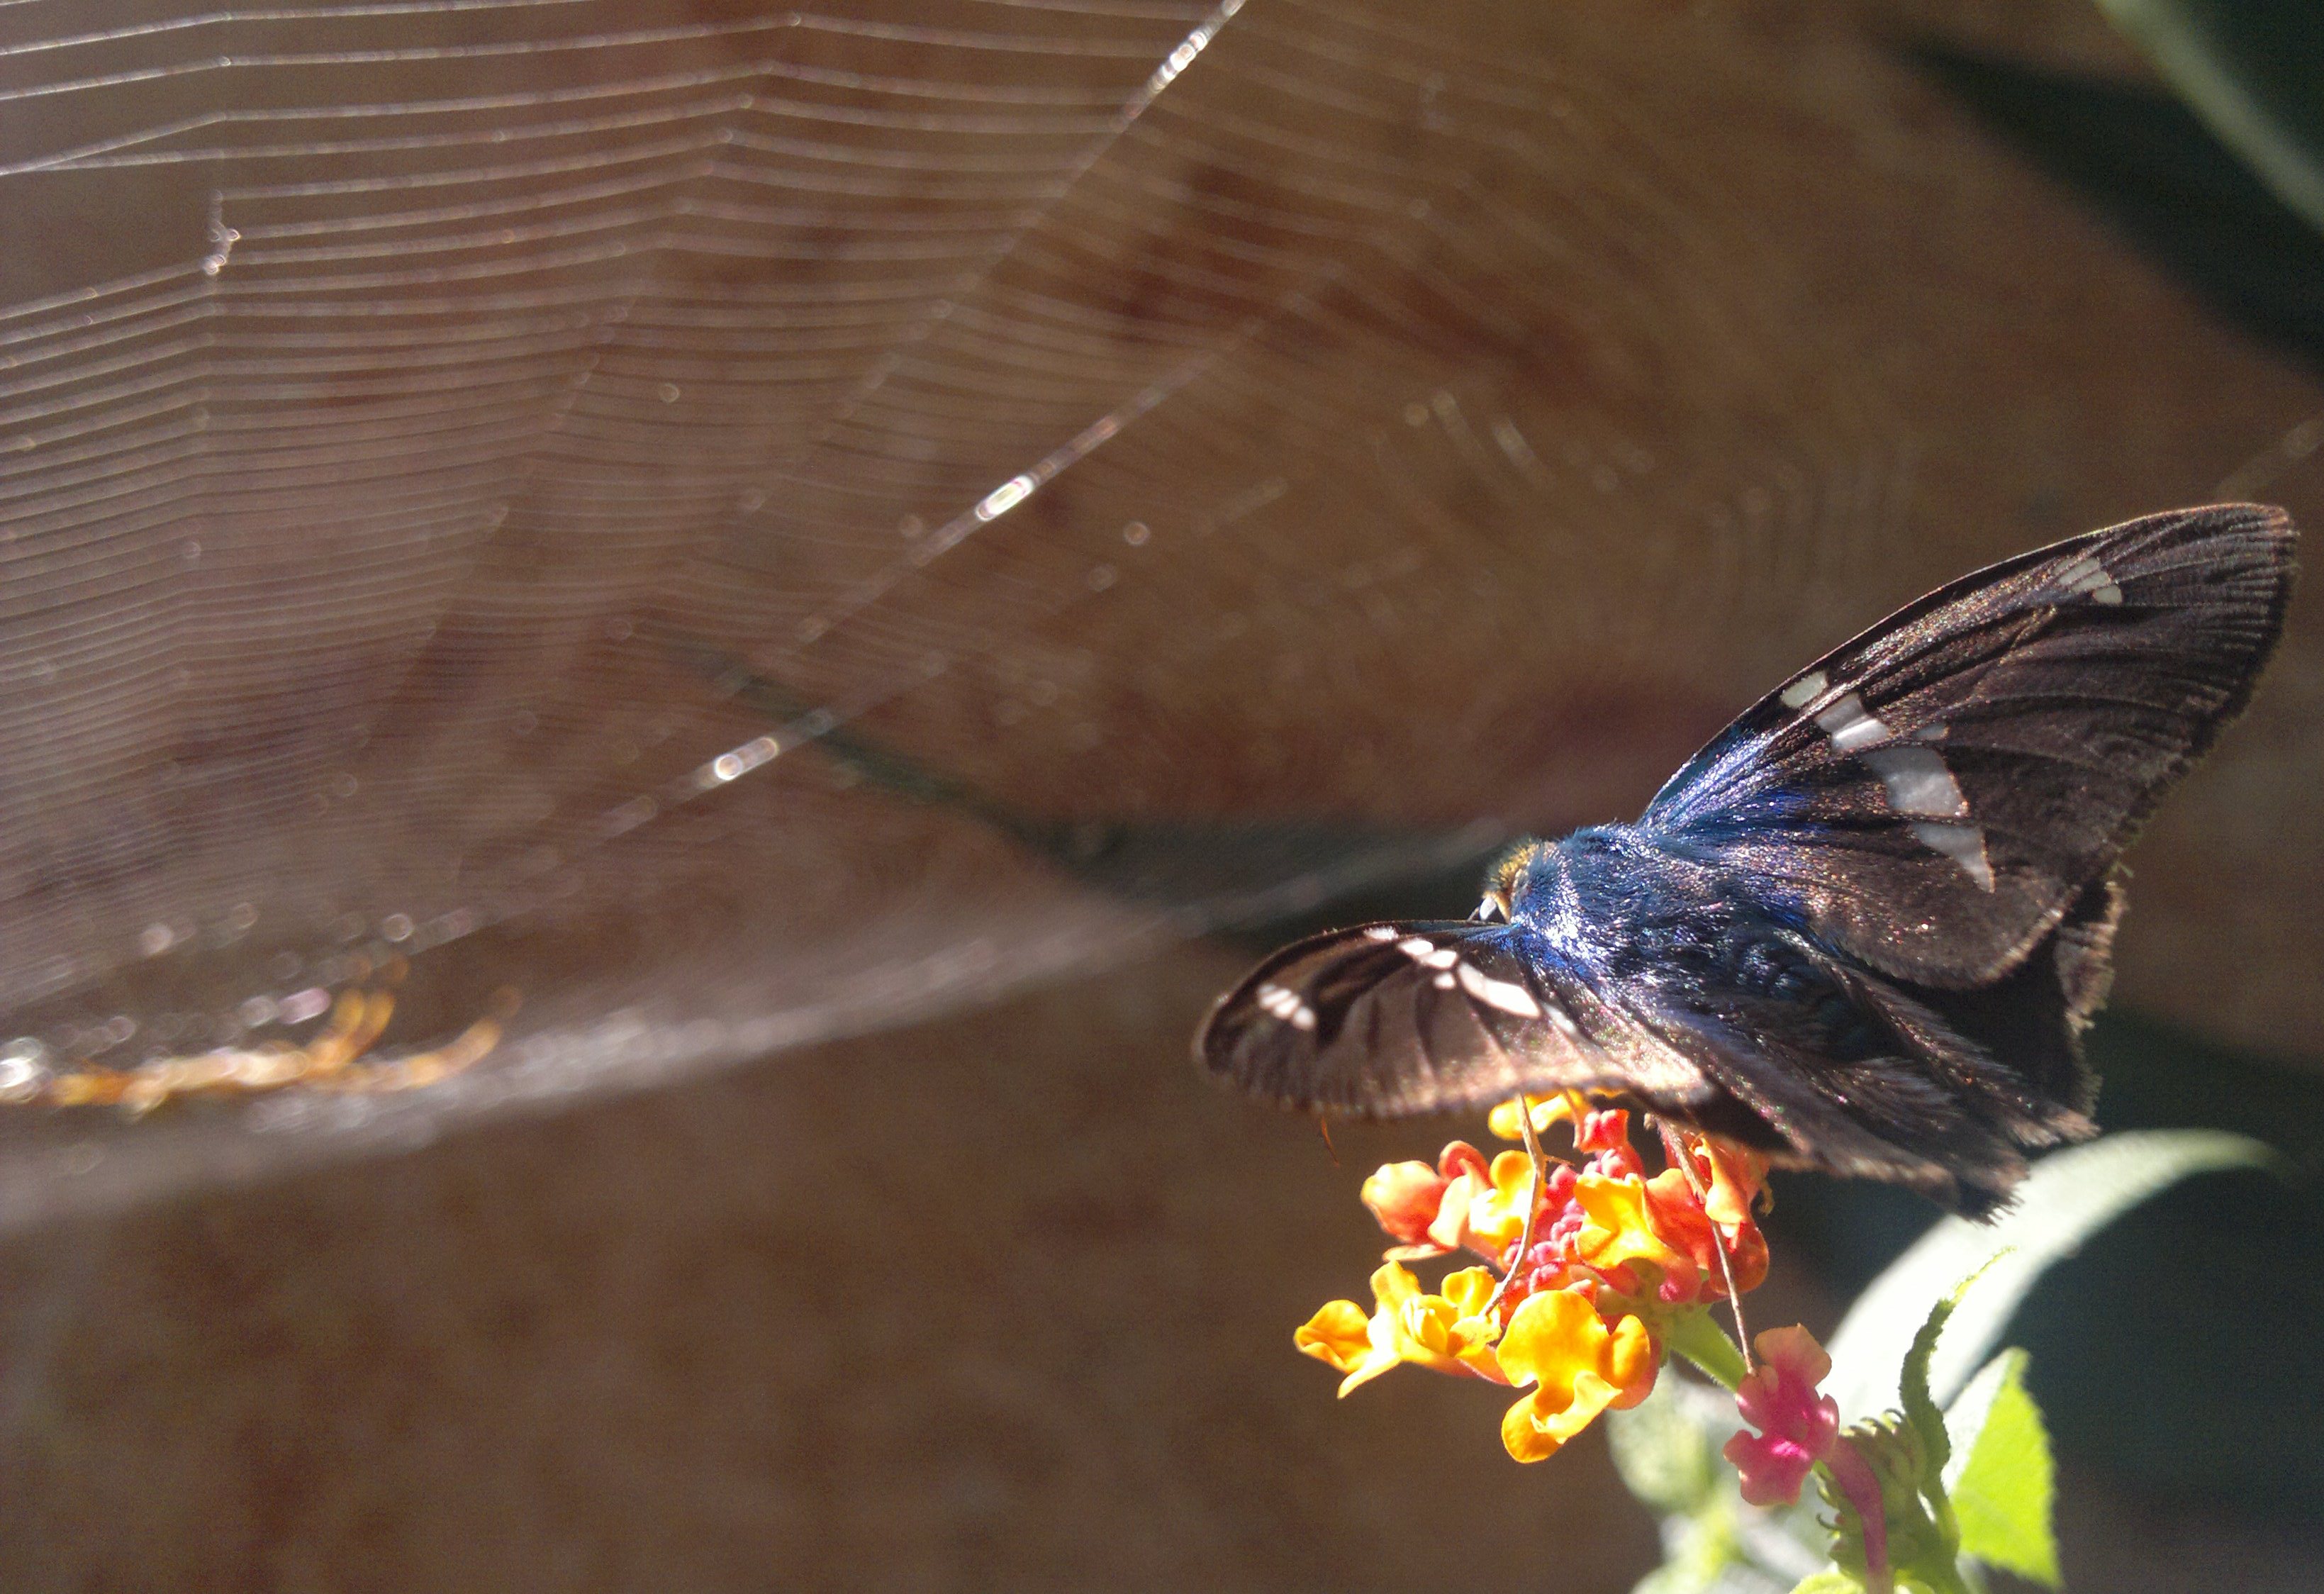
wing, insect, macro, butterfly, fauna, invertebrate, close up, flor, mariposa, arana, teladearaa, macro photography, pollinator, moths and butterflies